Jetsunma Ahkon Lhamo

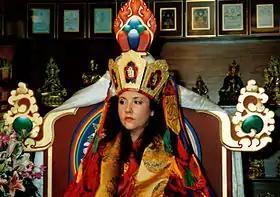
1988 Enthronement With Dakini Crown

Jetsunma Ahkon Lhamo (born October 12, 1949; born Alyce Louise Zeoli) is a tulku within the Palyul lineage of the Nyingma tradition of Tibetan Buddhism. She gained international attention when she, a Western woman, was enthroned as a reincarnated lama. Since the mid-1980's she has served as spiritual director for Kunzang Odsal Palyul Changchub Choling, a Buddhist center in Poolesville, Maryland, which includes a large community of western monks and nuns. She also founded a center in Sedona, Arizona, U.S.A., and has small communities of students in California and Australia. Ahkon Lhamo has been described by her teachers, Tibetan lamas Penor Rinpoche, Gyatrul Rinpoche, as well as others such as Jigme Phuntsok, as a dakini or female wisdom being.